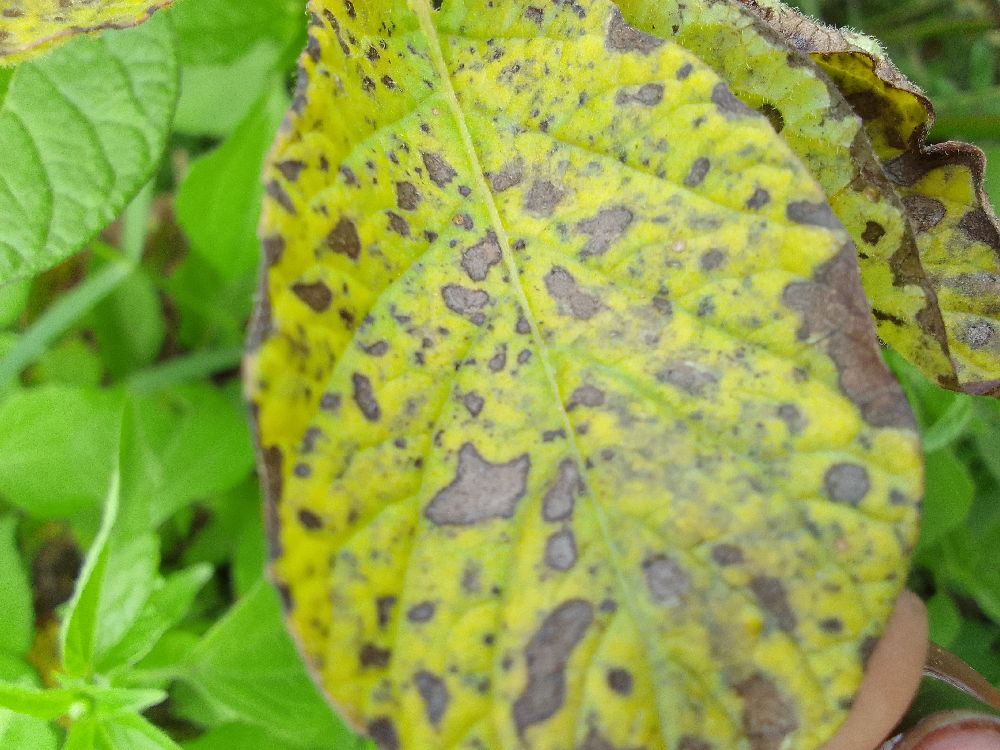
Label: Early blight